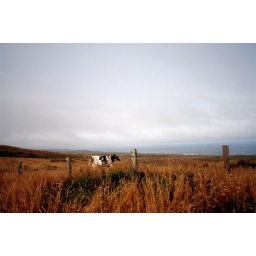
A cow in a field on Point Reyes.